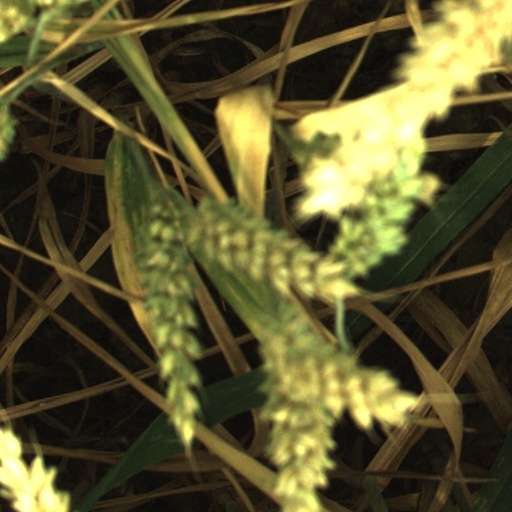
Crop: wheat